Sanspareil

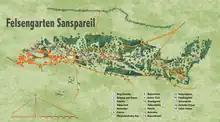
Plan of the Sanspareil gardens

The village now known as Sanspareil was called Zwernitz until 1746, after the castle that stands there. The first mention of the landscape around it was in documents from 1434, which refer to a beech grove below the castle as the “Han zu Zwernitz”.